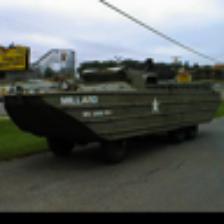
Label: NonHuman